Verdoy Schoolhouse

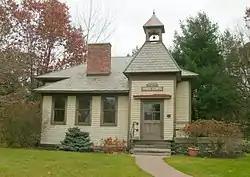
Verdoy Schoolhouse, November 2010

Verdoy Schoolhouse, also known as District No. 7 Schoolhouse, is a historic one-room school building located at Newtonville in Albany County, New York. It was built in 1910 and is an asymmetrical frame building. It features a slate covered hipped roof crowned by a small belfry and a massive chimney at the center of the roof. Until 1996 when moved to the grounds of the Casparus F. Pruyn House, the school was located on Troy-Schenectady Rd. and was previously listed in 1985 as the Verdoy School.